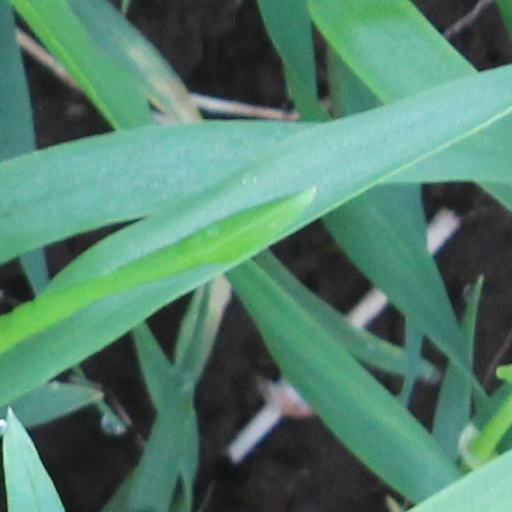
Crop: wheat